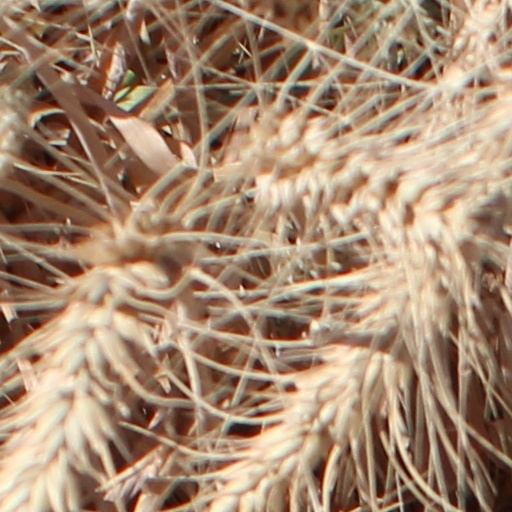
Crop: wheat